2016 Euro Beach Soccer Cup

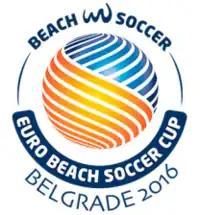

The 2016 Euro Beach Soccer Cup was the fifteenth edition of the "Euro Beach Soccer Cup", one of Europe's main, regular international beach soccer championships, organised every two years by Beach Soccer Worldwide (BSWW). It was held in June 2016, in Belgrade, Serbia, the first time the country has hosted and played in a BSWW sanctioned event.